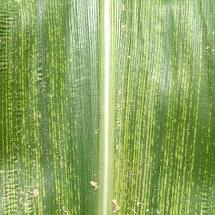
Crop: Maize
Condition: stripe-d